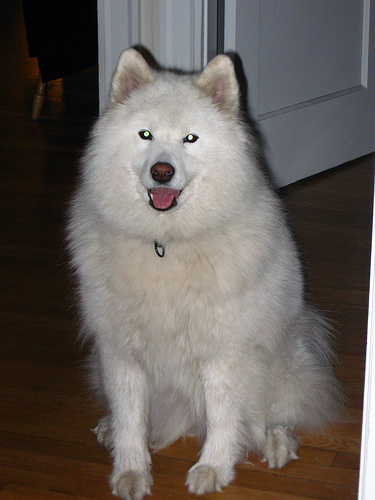
Breed: samoyed